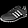
Label: Sneaker